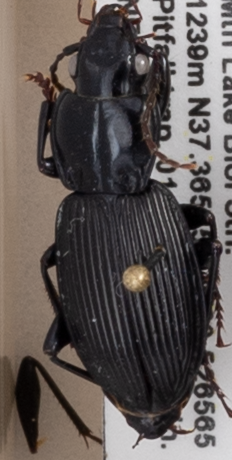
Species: Pterostichus coracinus
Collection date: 2021-06-01
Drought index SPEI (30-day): -1.85
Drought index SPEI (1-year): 0.678
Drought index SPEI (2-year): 1.45